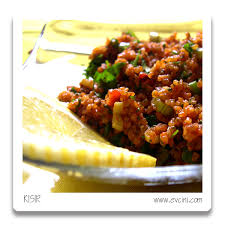
Yemek: kisir